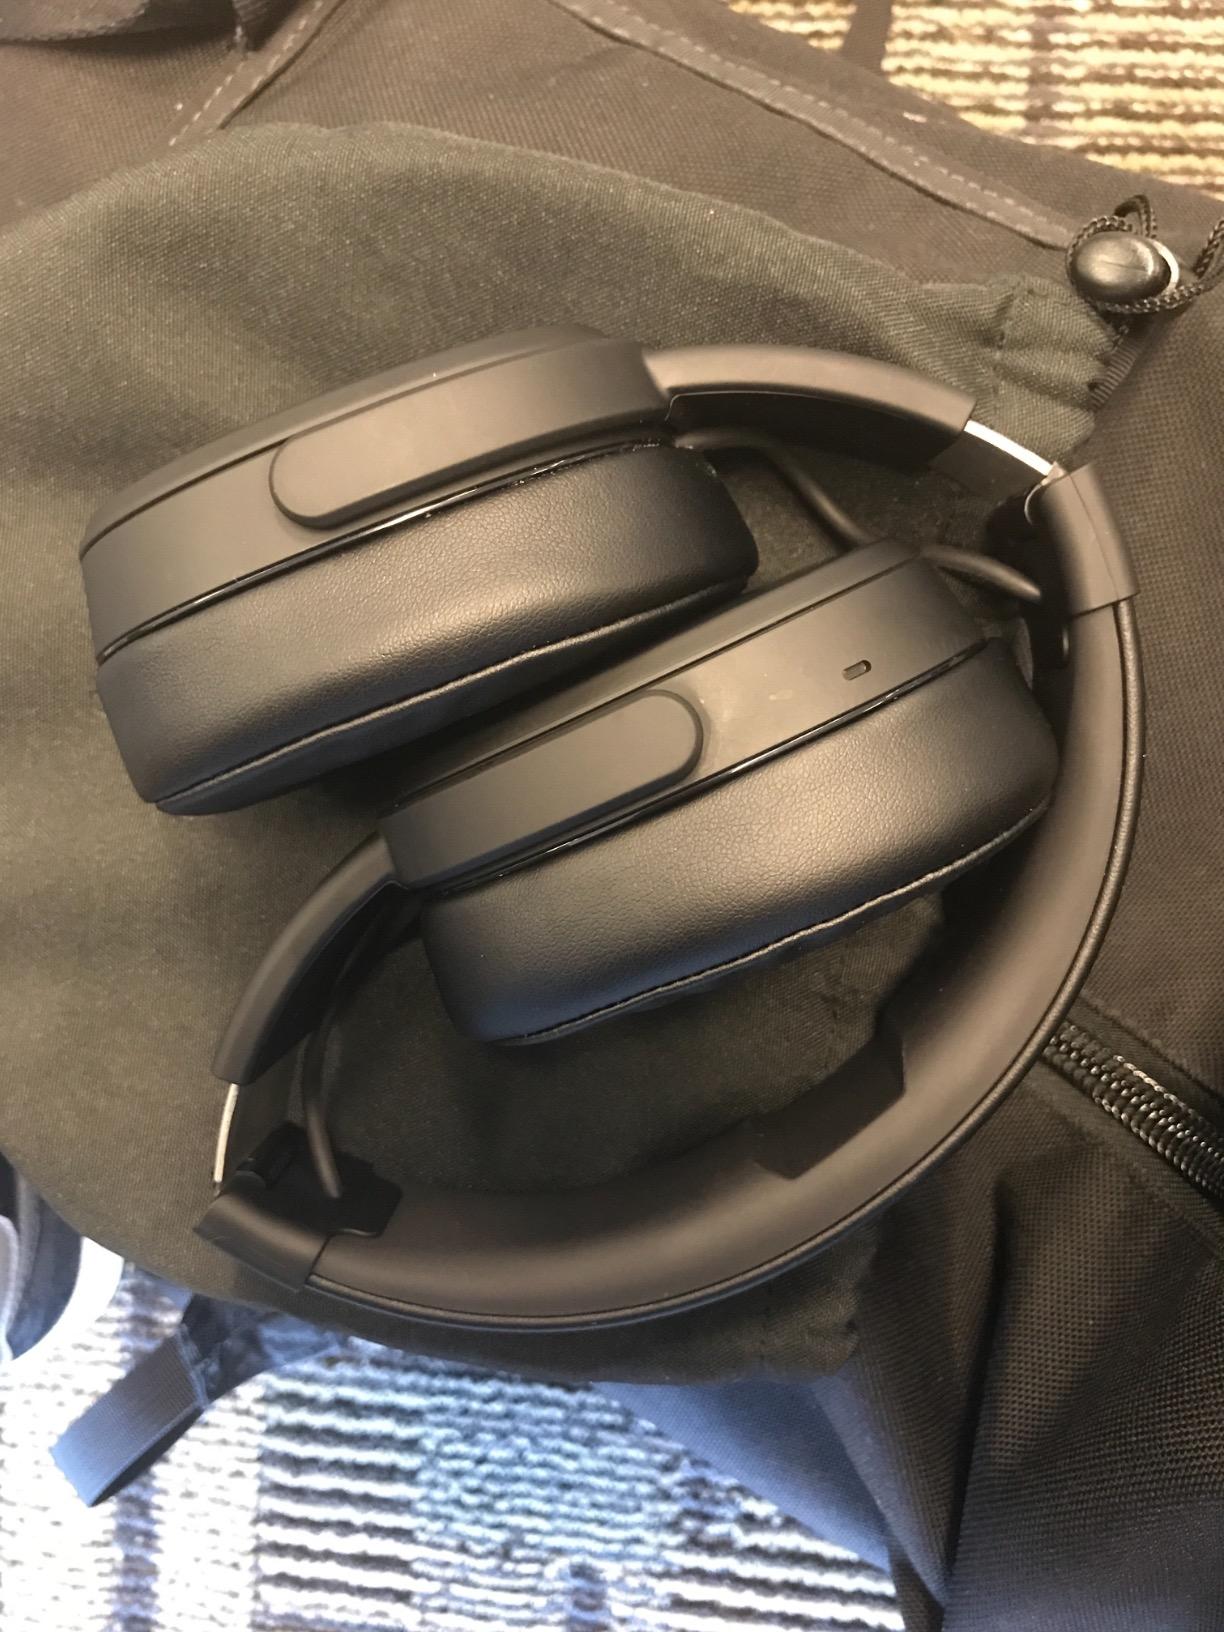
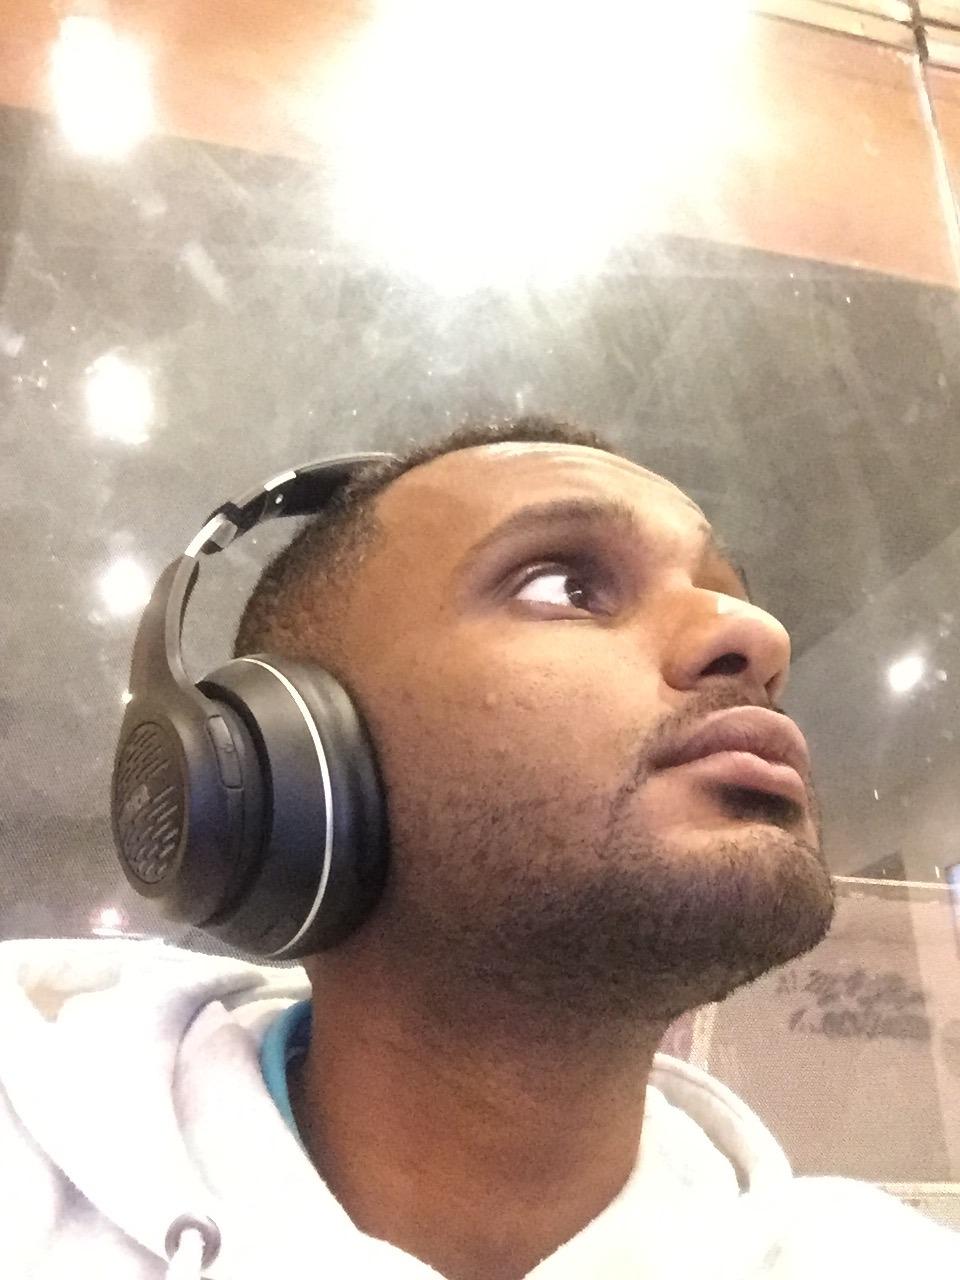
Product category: headphones
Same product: no